Willem Doorn

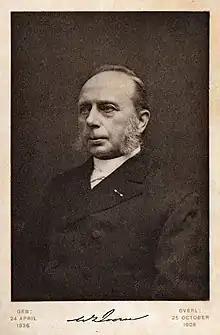
Portrait of Rev. Willem Doorn

Rev. Doorn was known by his role as vicar of the Dutch Reformed Church at the Nobel Street in The Hague, where he served for 33 years and excelled in exegesis and homiletics, by his role as chairman of the board of the Theological University of Kampen and by his role in the General Synode of The Netherlands.